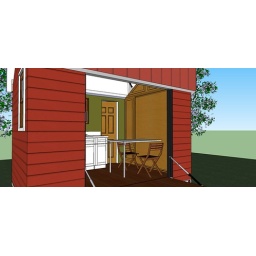
side view showing fold out table and chairs in an eating/socializing configuration